Junkers Ju 287

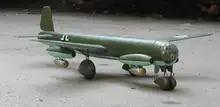
Side view (Model)

The first and second prototypes (Ju 287 V1 and V2; both designated Ju 288 V201 and Ju 288 V202 for security reasons) were intended to evaluate the concept, with V1 being intended to test the FSW and V2 being earmarked for evaluating flight at high subsonic speeds, and both were assembled from the fuselages of the He 177 A-3, the tail of the Ju 188G-2, main undercarriage and nosewheels taken from shot-down B-24 Liberators, all of which were fixed to lower weight and complexity, and equipped with spats to reduce drag. The fixed undercarriage was used as the wing box could not have cutouts for wheel stowage which would reduce wing torsion box stiffness required for the forward sweep design. Later prototypes with higher power engines and higher top speed would have the undercarriage stowage in the centre fuselage sides. Two of the Jumo 004 engines were hung in nacelles (pods) under the wings, with the other two mounted in nacelles added to the sides of the forward fuselage. The Ju 287 had been initially intended to be powered by four Heinkel-Hirth HeS 011 engines, but because of the development problems experienced with that engine, the BMW 003 was selected in its place. The second prototype (Junkers Ju 287 V2) would have had six engines (originally four underwing BMW 003s and two fuselage-mounted Jumo 004s, but later changed to two triple clusters composed of four Jumo 004s and two BMW 003s), and also differed from the Ju 287 V1 in having the main undercarriage struts with an inward cant, the horizontal stabilizer lowered by 30 centimeters, and light grey-colored trouser pants for the nose wheels. The third and fourth prototypes, the Ju 287 V3 and V4, had six BMW 003s in a triple cluster under each wing, and featured the all-new fuselage and tail design intended for the production bomber, the Ju 287A-1, utilizing a pressurised cockpit used on the Junkers Ju 288. The Ju 287 V5 and V6 were similar but had tail armament, full operational equipment, and ejection seats. The Ju 287B-1 would have had six Junkers Jumo 004s arranged in the same configuration as the BMW 003s that were to power the Ju 287A-1.